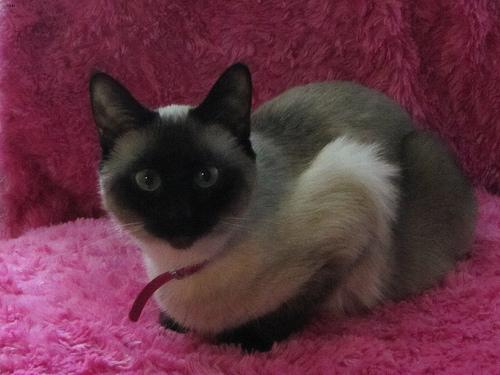
Breed: Siamese